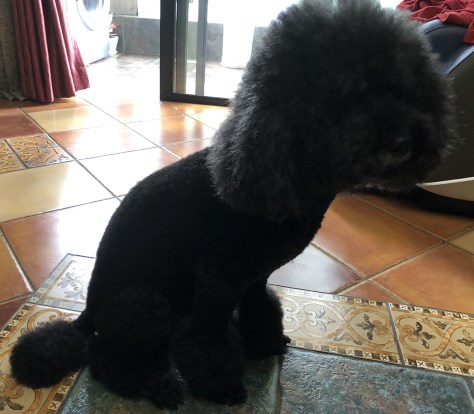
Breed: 7449-n000128-teddy